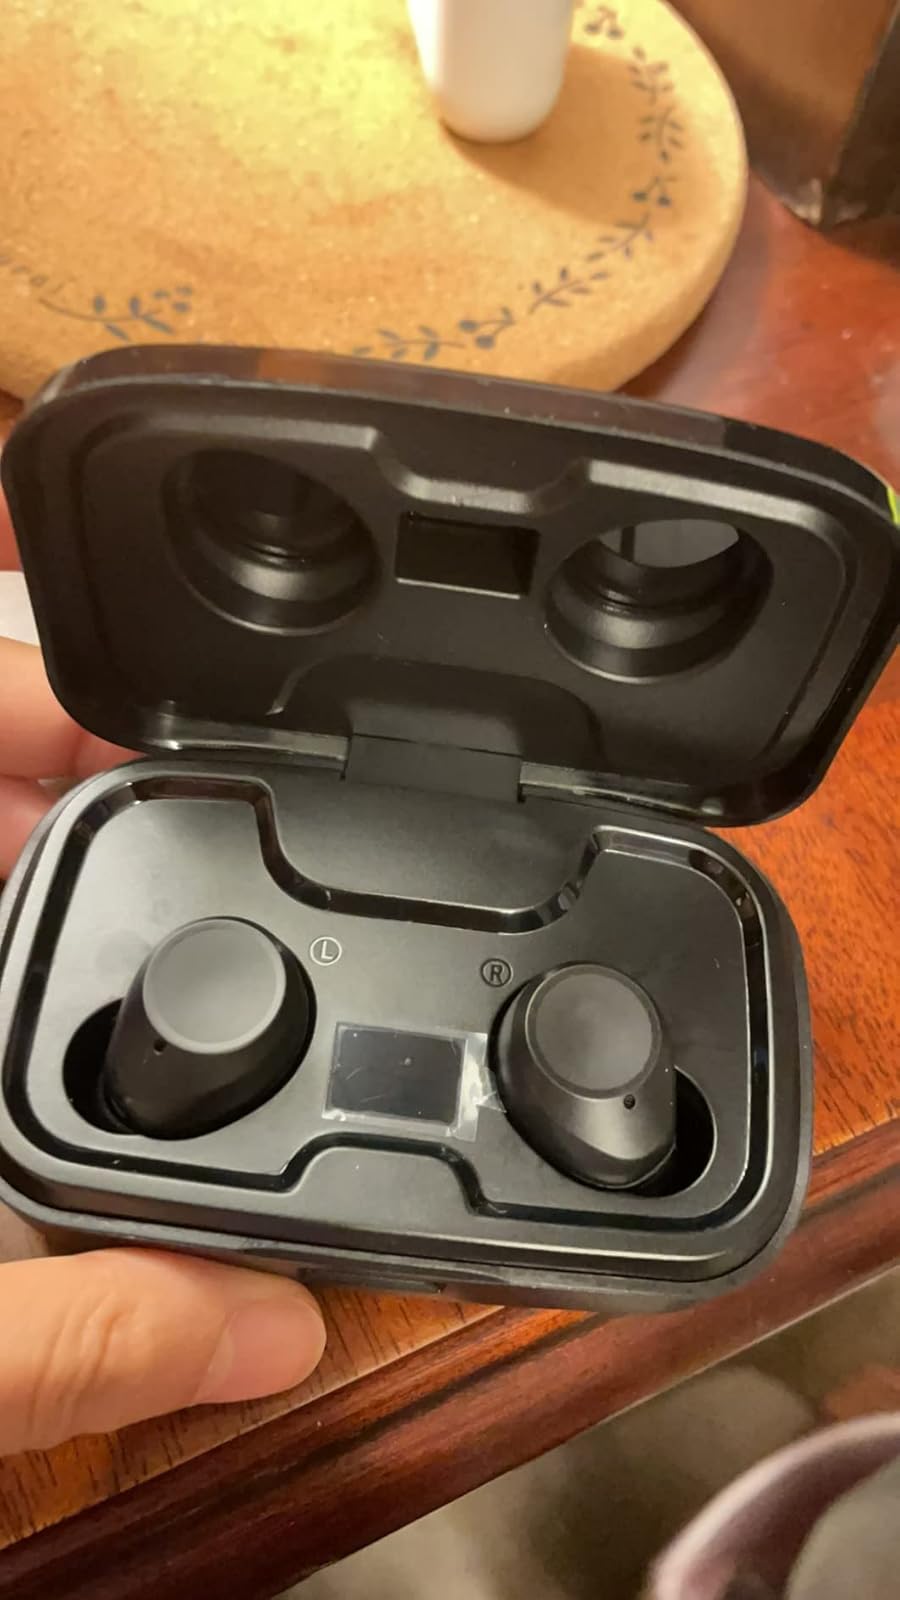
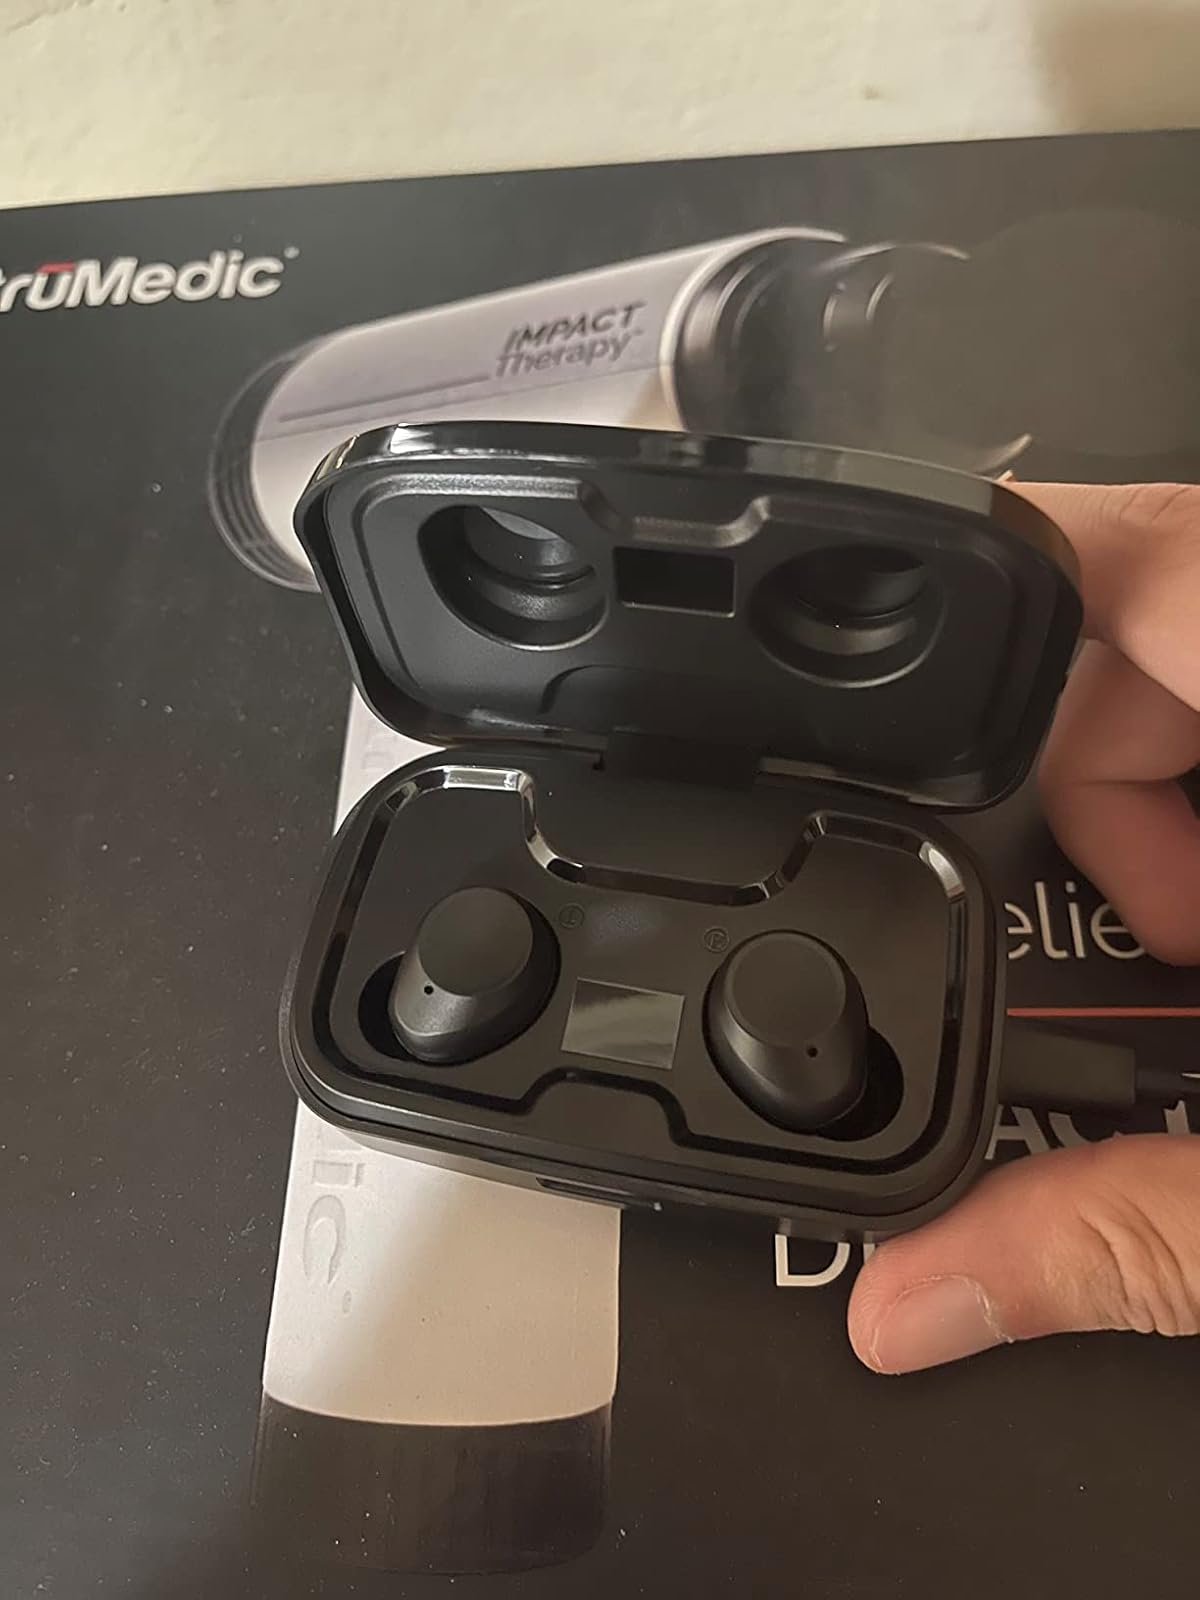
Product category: earbuds
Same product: yes